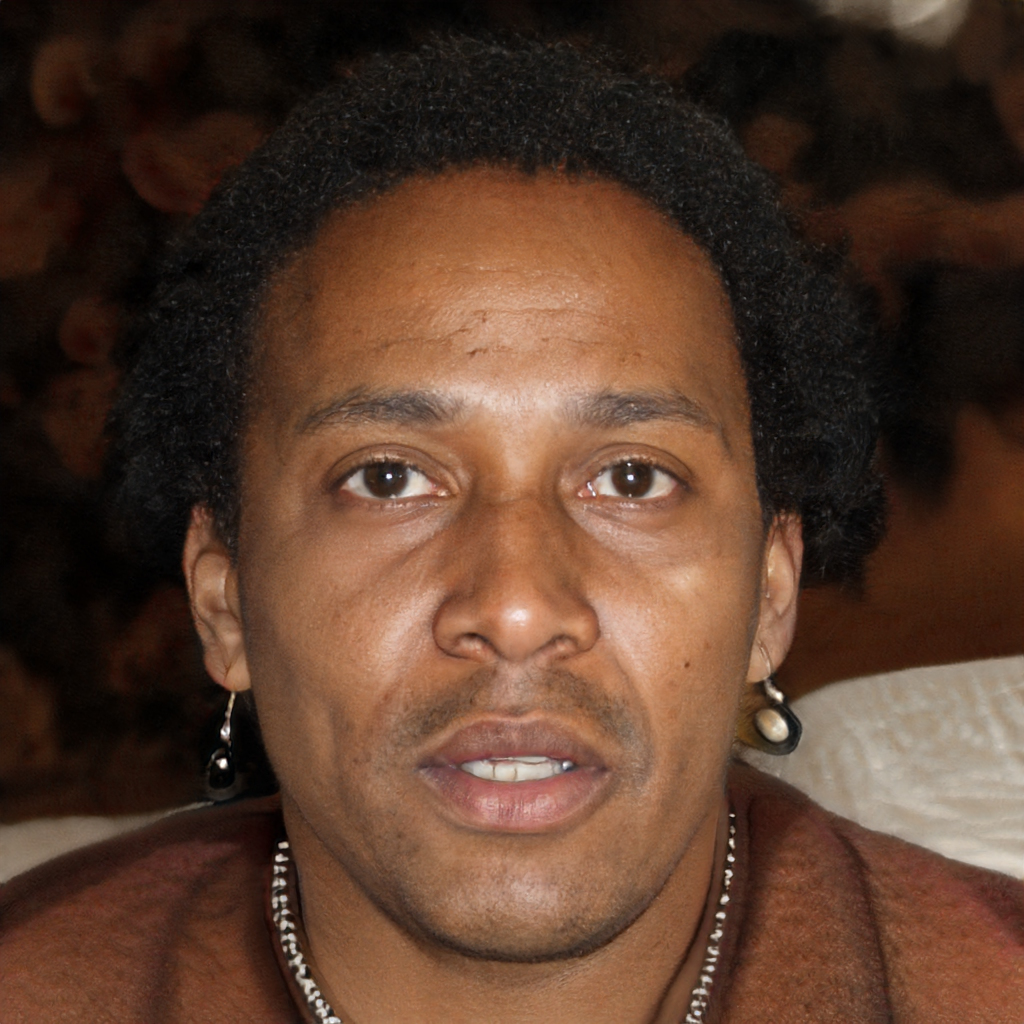
Gender: Male